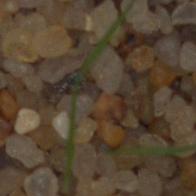
Label: loose_silkybent